Miloš Zeman

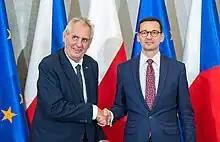
Zeman with Polish Prime Minister Mateusz Morawiecki in Warsaw, on 10 May 2018

On 6 April 2014, in the wake of the annexation of Crimea, Zeman called for strong action to be taken, possibly including sending NATO forces into Ukraine, if Russia tried to annex the eastern part of the country. Speaking on a radio show he said that, "The moment Russia decides to widen its territorial expansion to the eastern part of Ukraine, that is where the fun ends. There I would plead not only for the strictest EU sanctions, but even for military readiness of the North Atlantic Alliance, like for example NATO forces entering Ukrainian territory." The Czech Republic joined NATO in 1999, when Zeman was prime minister. In the Czech constitutional system it is the government that has the main responsibility for foreign policy, although the president is commander-in-chief of the armed forces. The ČSSD government of Bohuslav Sobotka resisted strong EU sanctions against Russia after the annexation, because of the negative economic impact such sanctions would have had on the country.